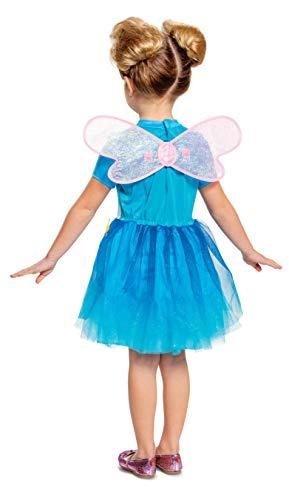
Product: Abby New Look Classic Toddler Costume
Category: Clothing, Shoes & Jewelry | Costumes & Accessories | Kids & Baby | Baby | Baby Girls
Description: Dress, Detachable wings.
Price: $15.99 - $43.97